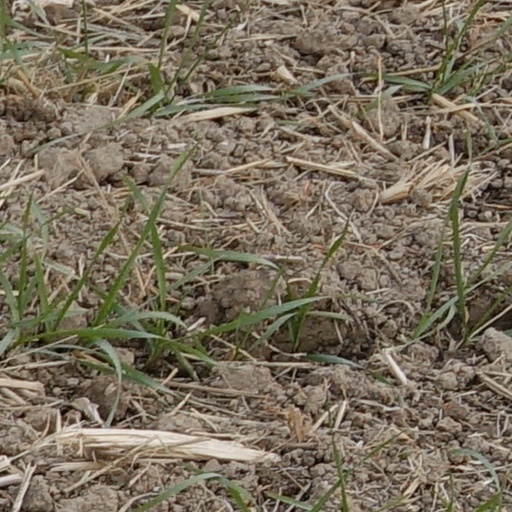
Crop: wheat